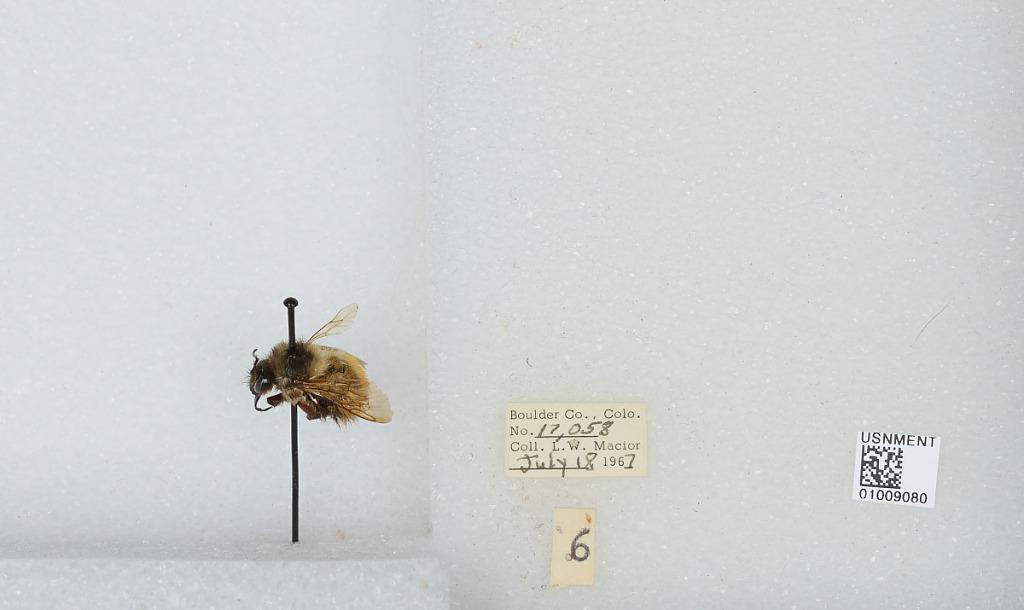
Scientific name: Bombus (Pyrobombus) melanopygus Nylander
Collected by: L. Macior
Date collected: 1967-7-18
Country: United States
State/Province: Colorado
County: Boulder
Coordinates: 40.015, -105.27